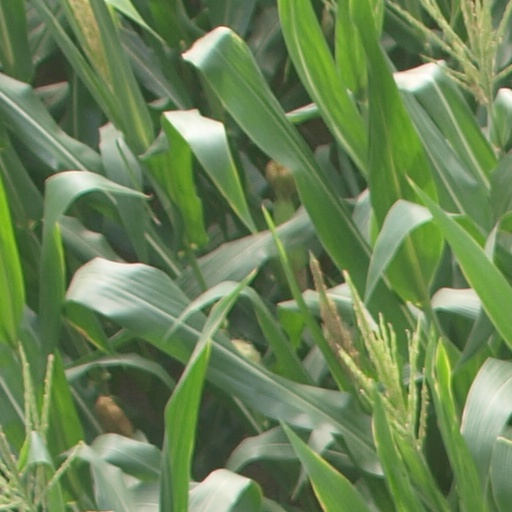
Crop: maize; corn